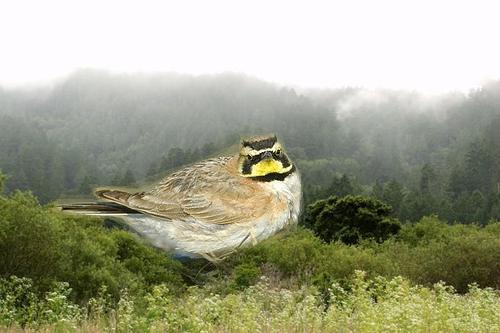
Bird species: Horned_Lark
Bird type: landbird
Background: land